Oleg Mityaev

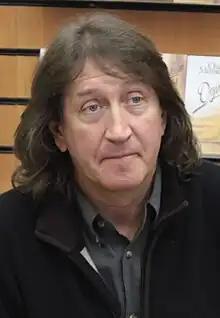

He was awarded the People's Artist of Russia award in 2009. He is also a member of Russian Writers Union.